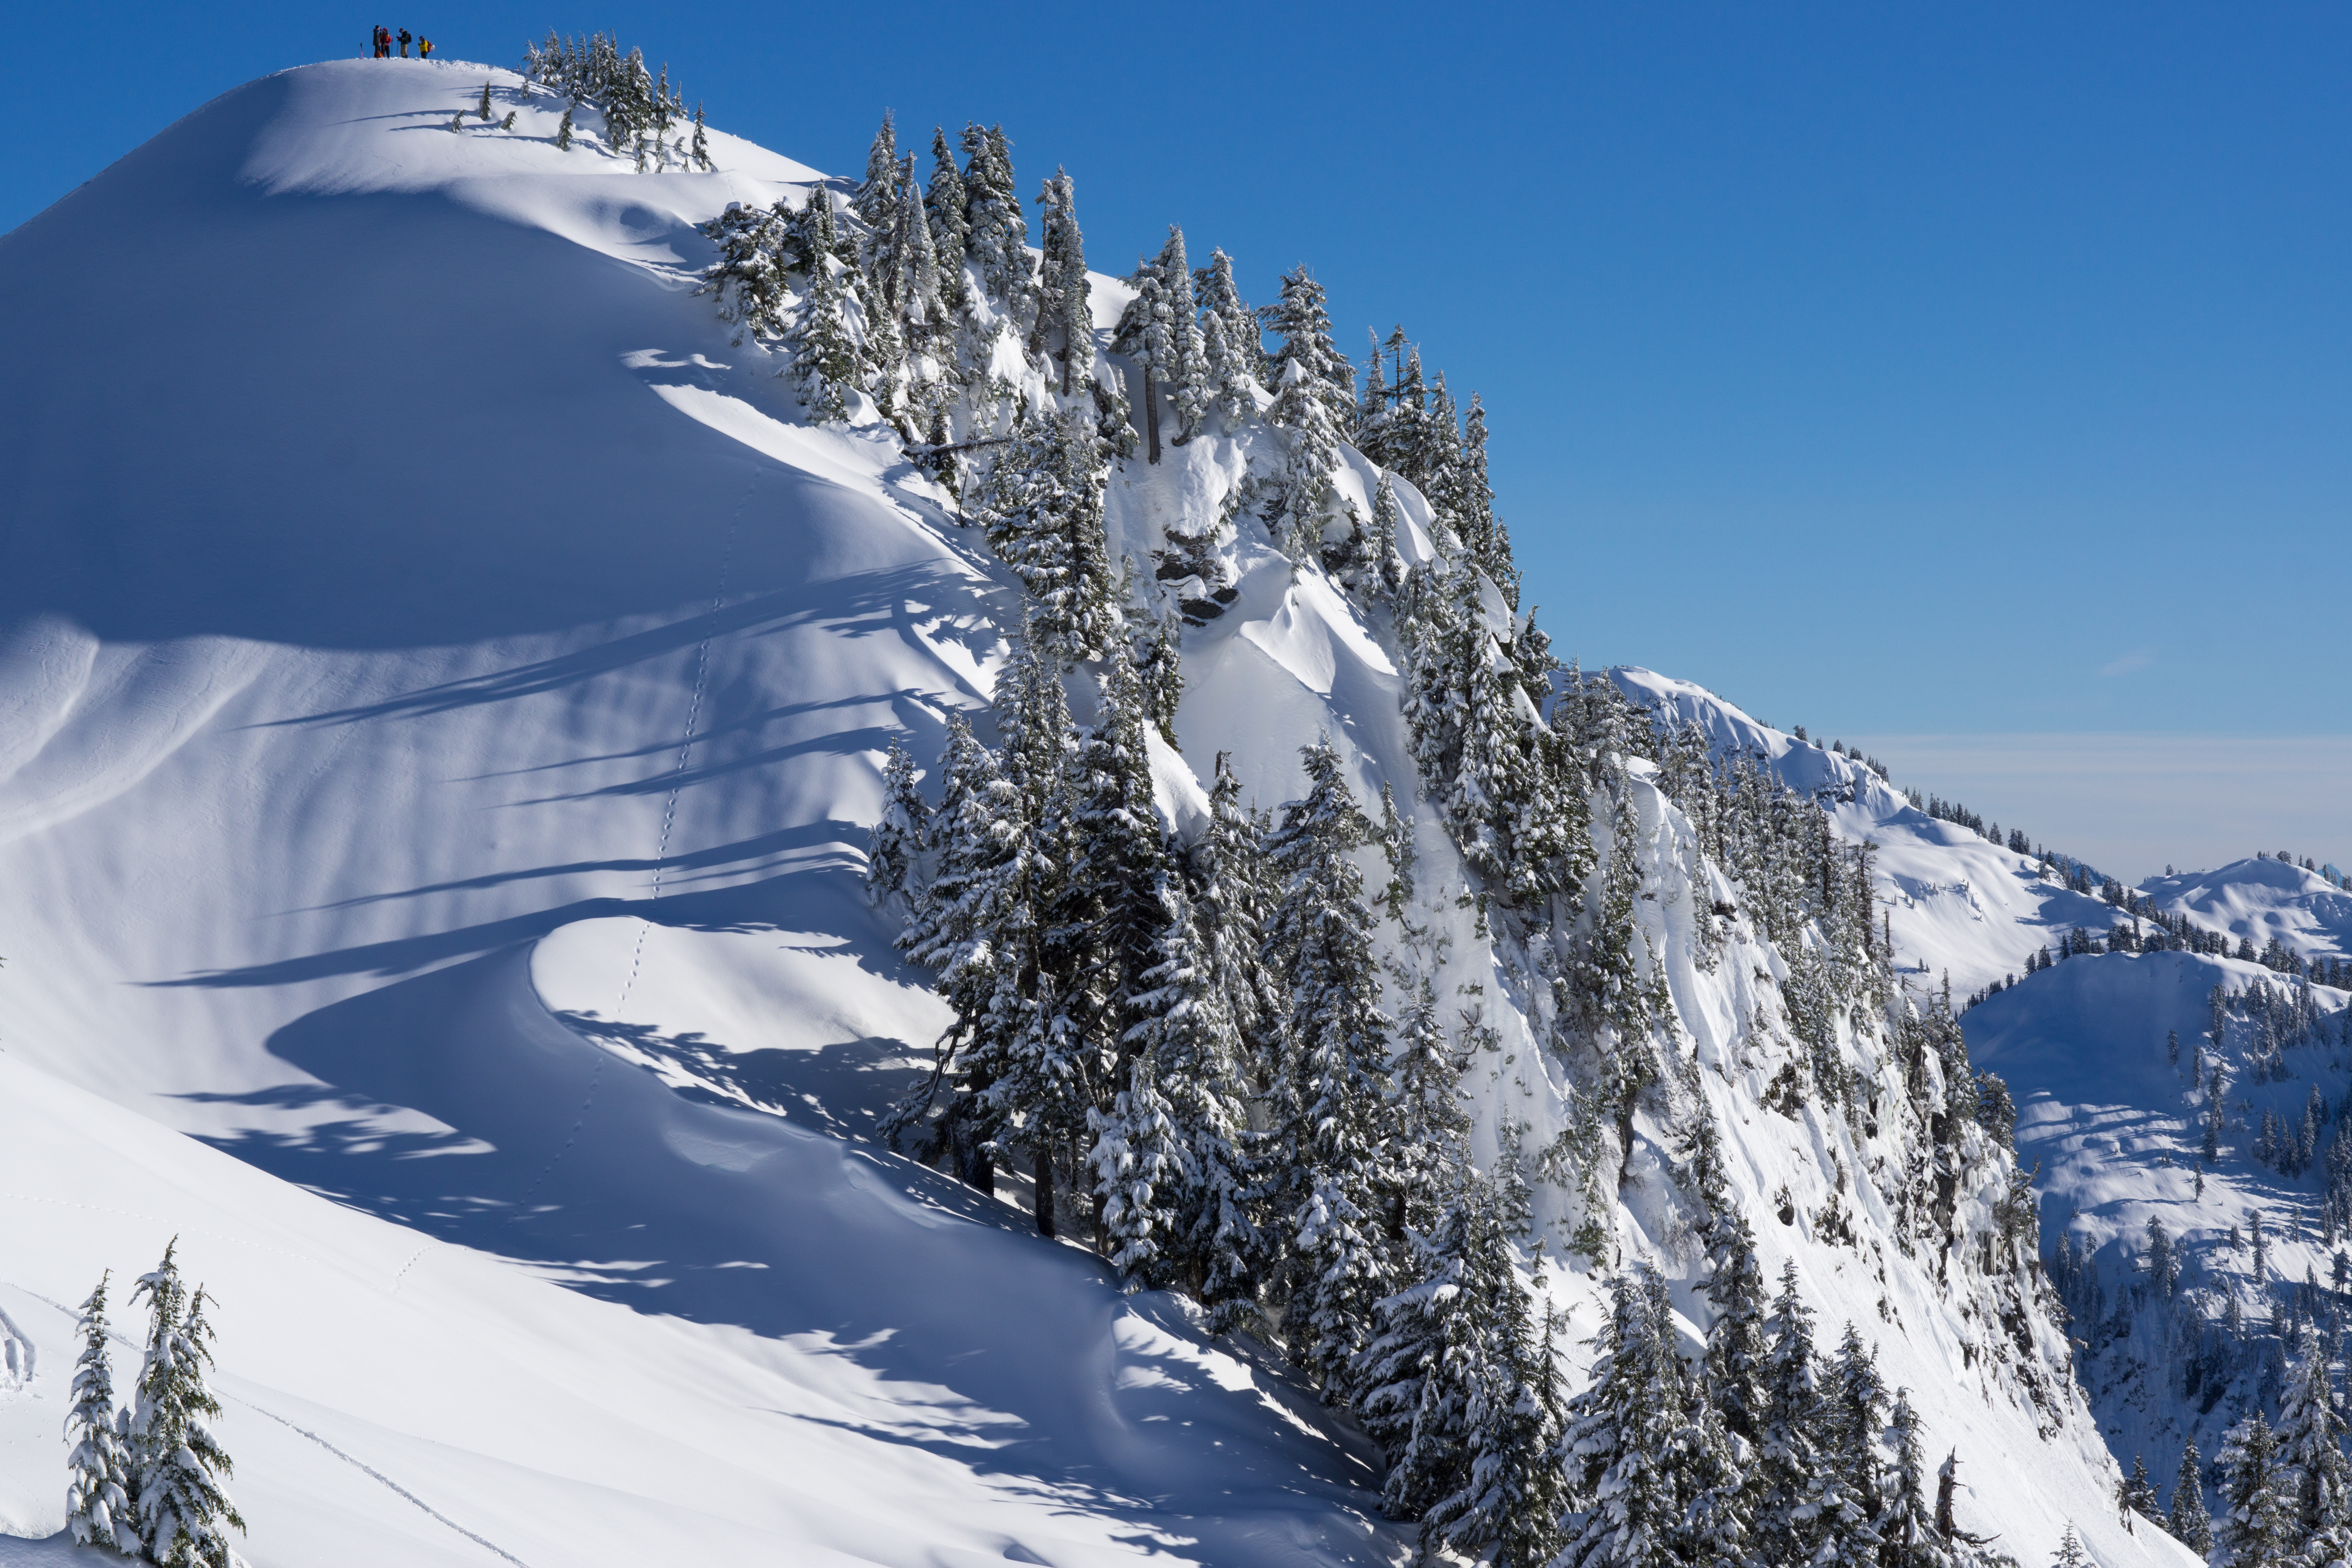
tree, mountain, snow, winter, mountain range, slope, weather, skiing, season, ridge, summit, sports equipment, blue sky, winter sport, sports, resort, alps, footwear, piste, landform, ski touring, nordic skiing, ski mountaineering, ski equipment, mountainous landforms, geological phenomenon